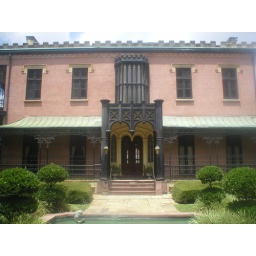
Owned by the church next door and home to Sherman during his occupation of Savannah. Damn yankee.